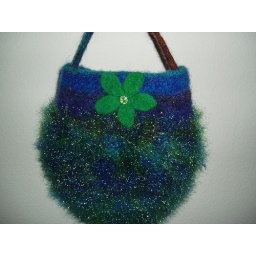
Felted bag in green and blue